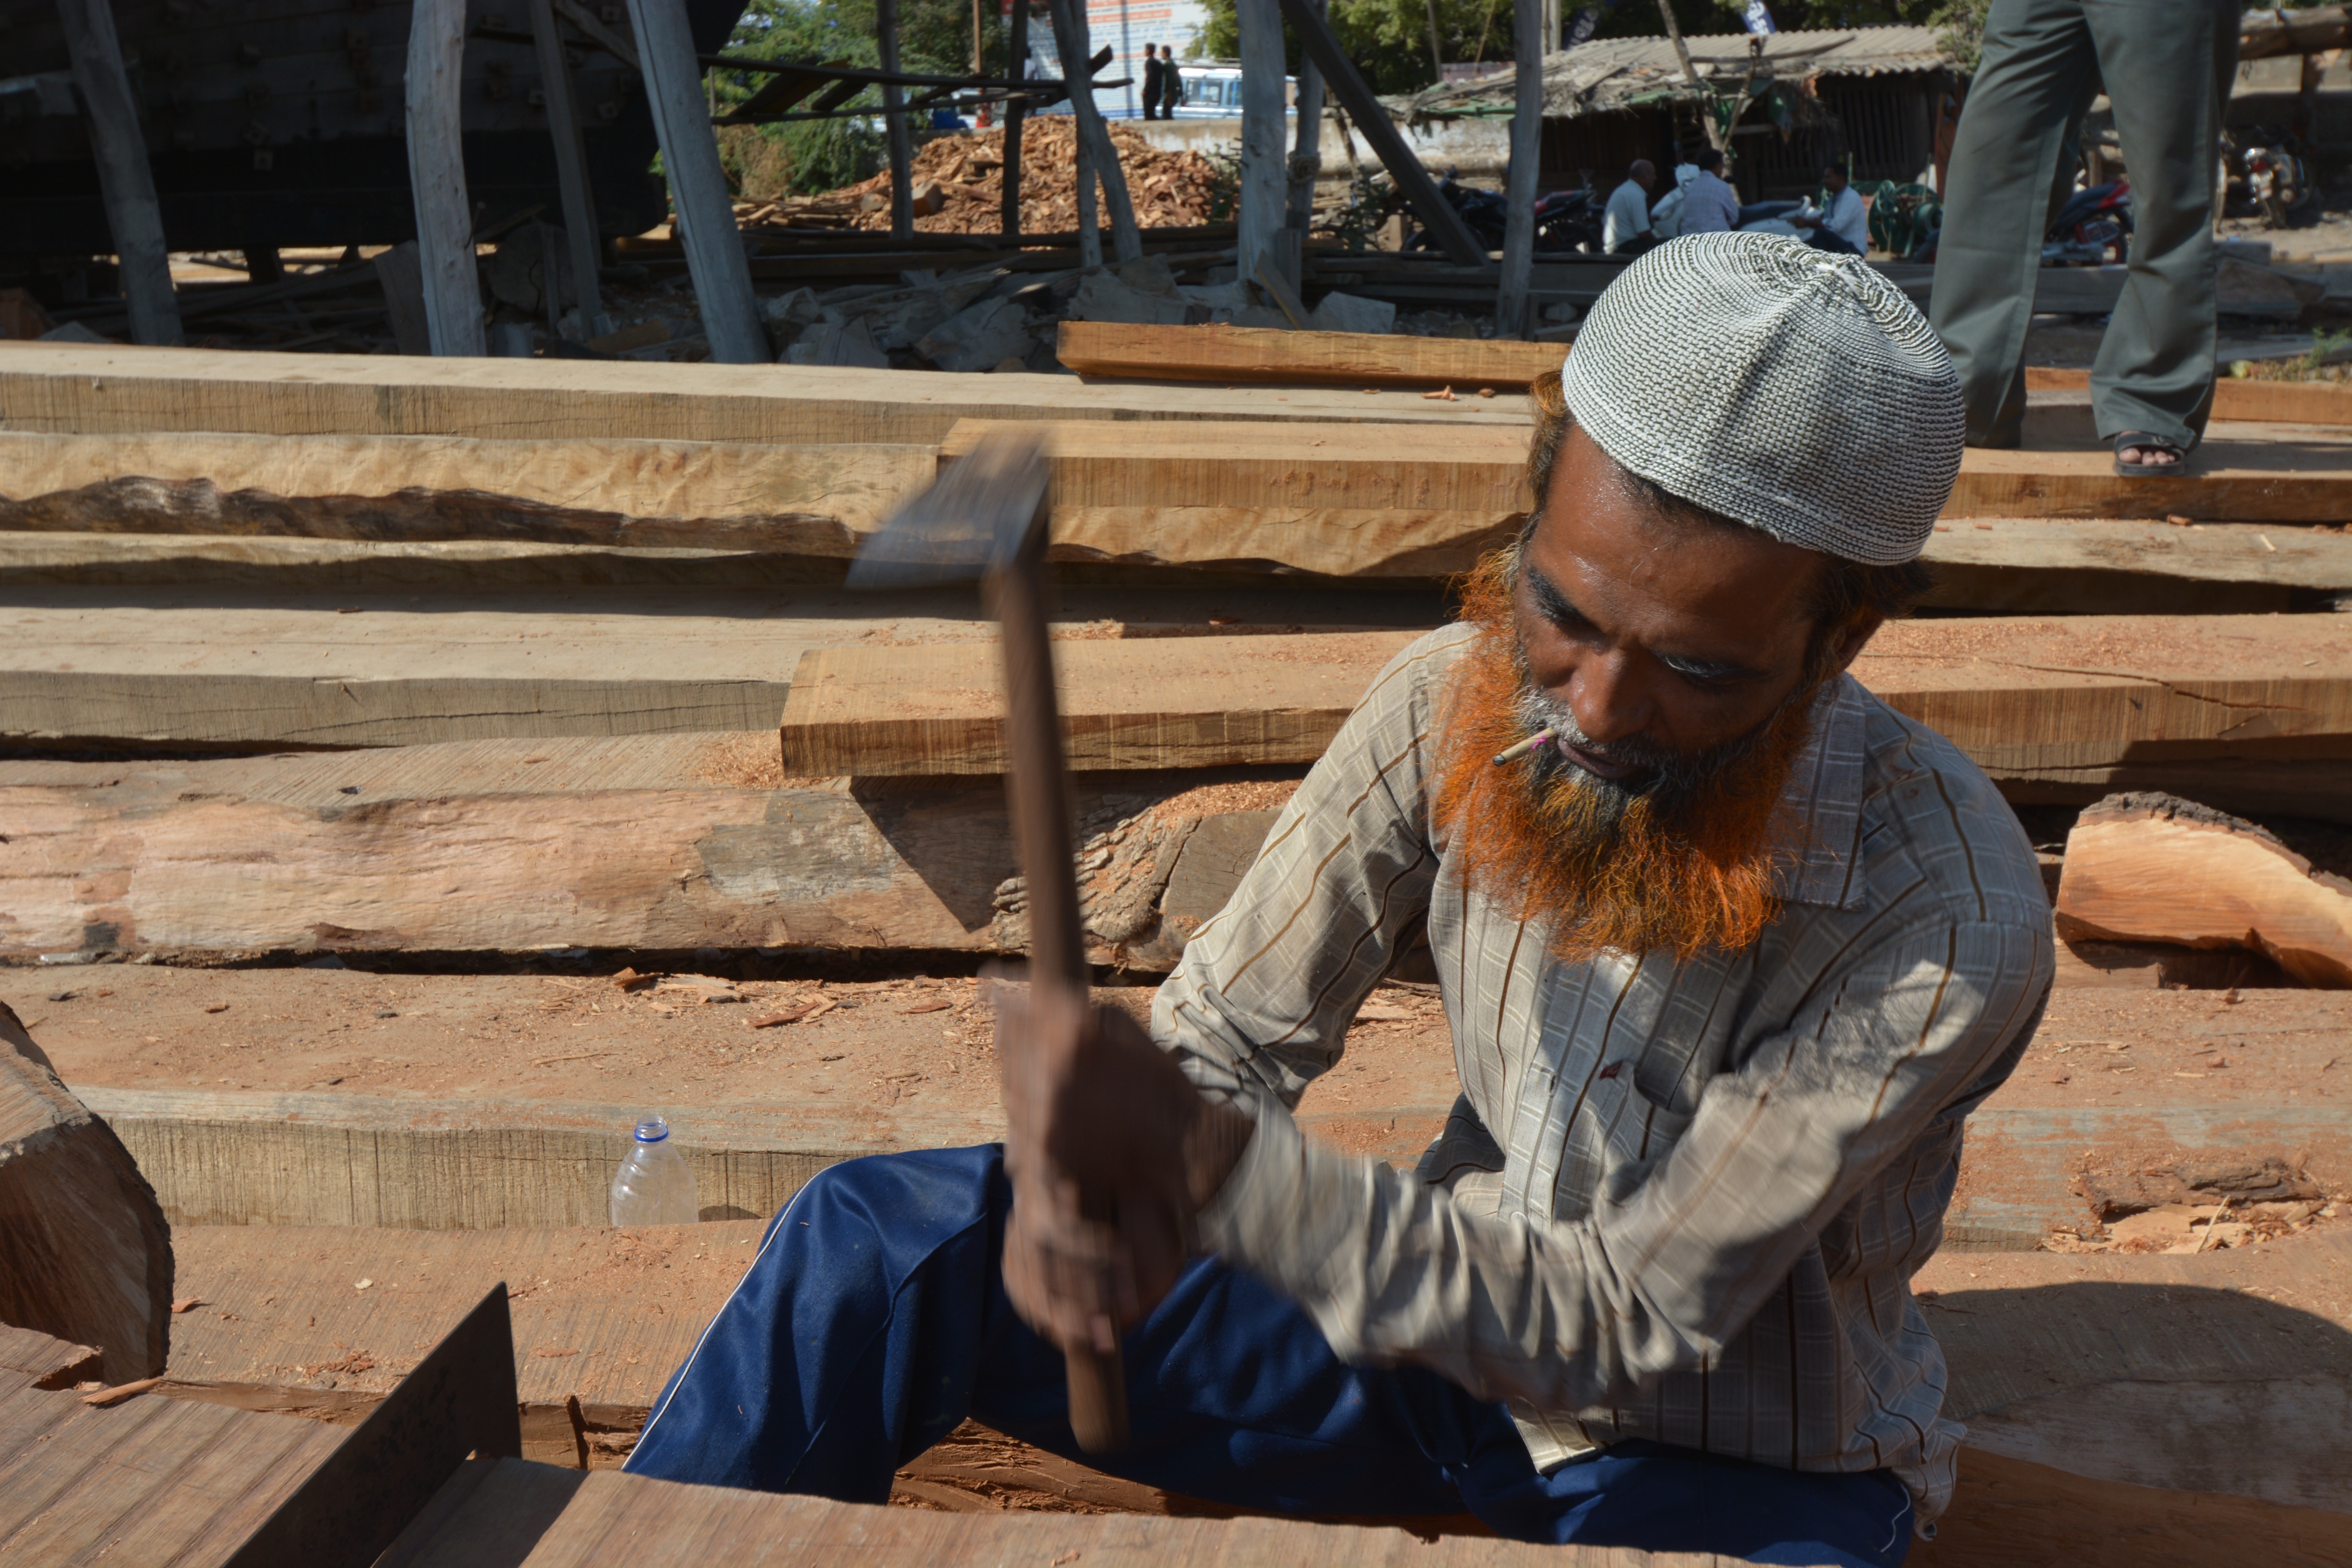
wood, old, carpenter, sculpture, focus, temple, carving, laborer, construction worker, bricklayer